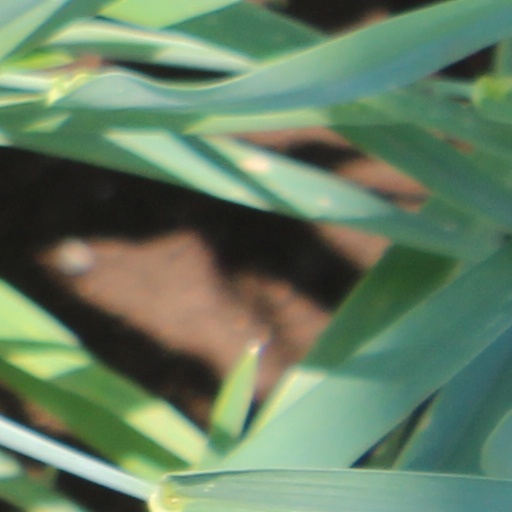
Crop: wheat